Austin & Shambleau

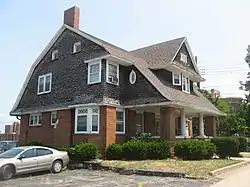
Hager House, South Bend, 1909.

Austin & Shambleau was an American architectural partnership in South Bend, Indiana, in the United States. It was founded by Ennis R. Austin and N. Roy Shambleau and operated from 1909 to 1942. It has been described as "the most distinguished architectural firm in Northern Indiana" of the early twentieth century.